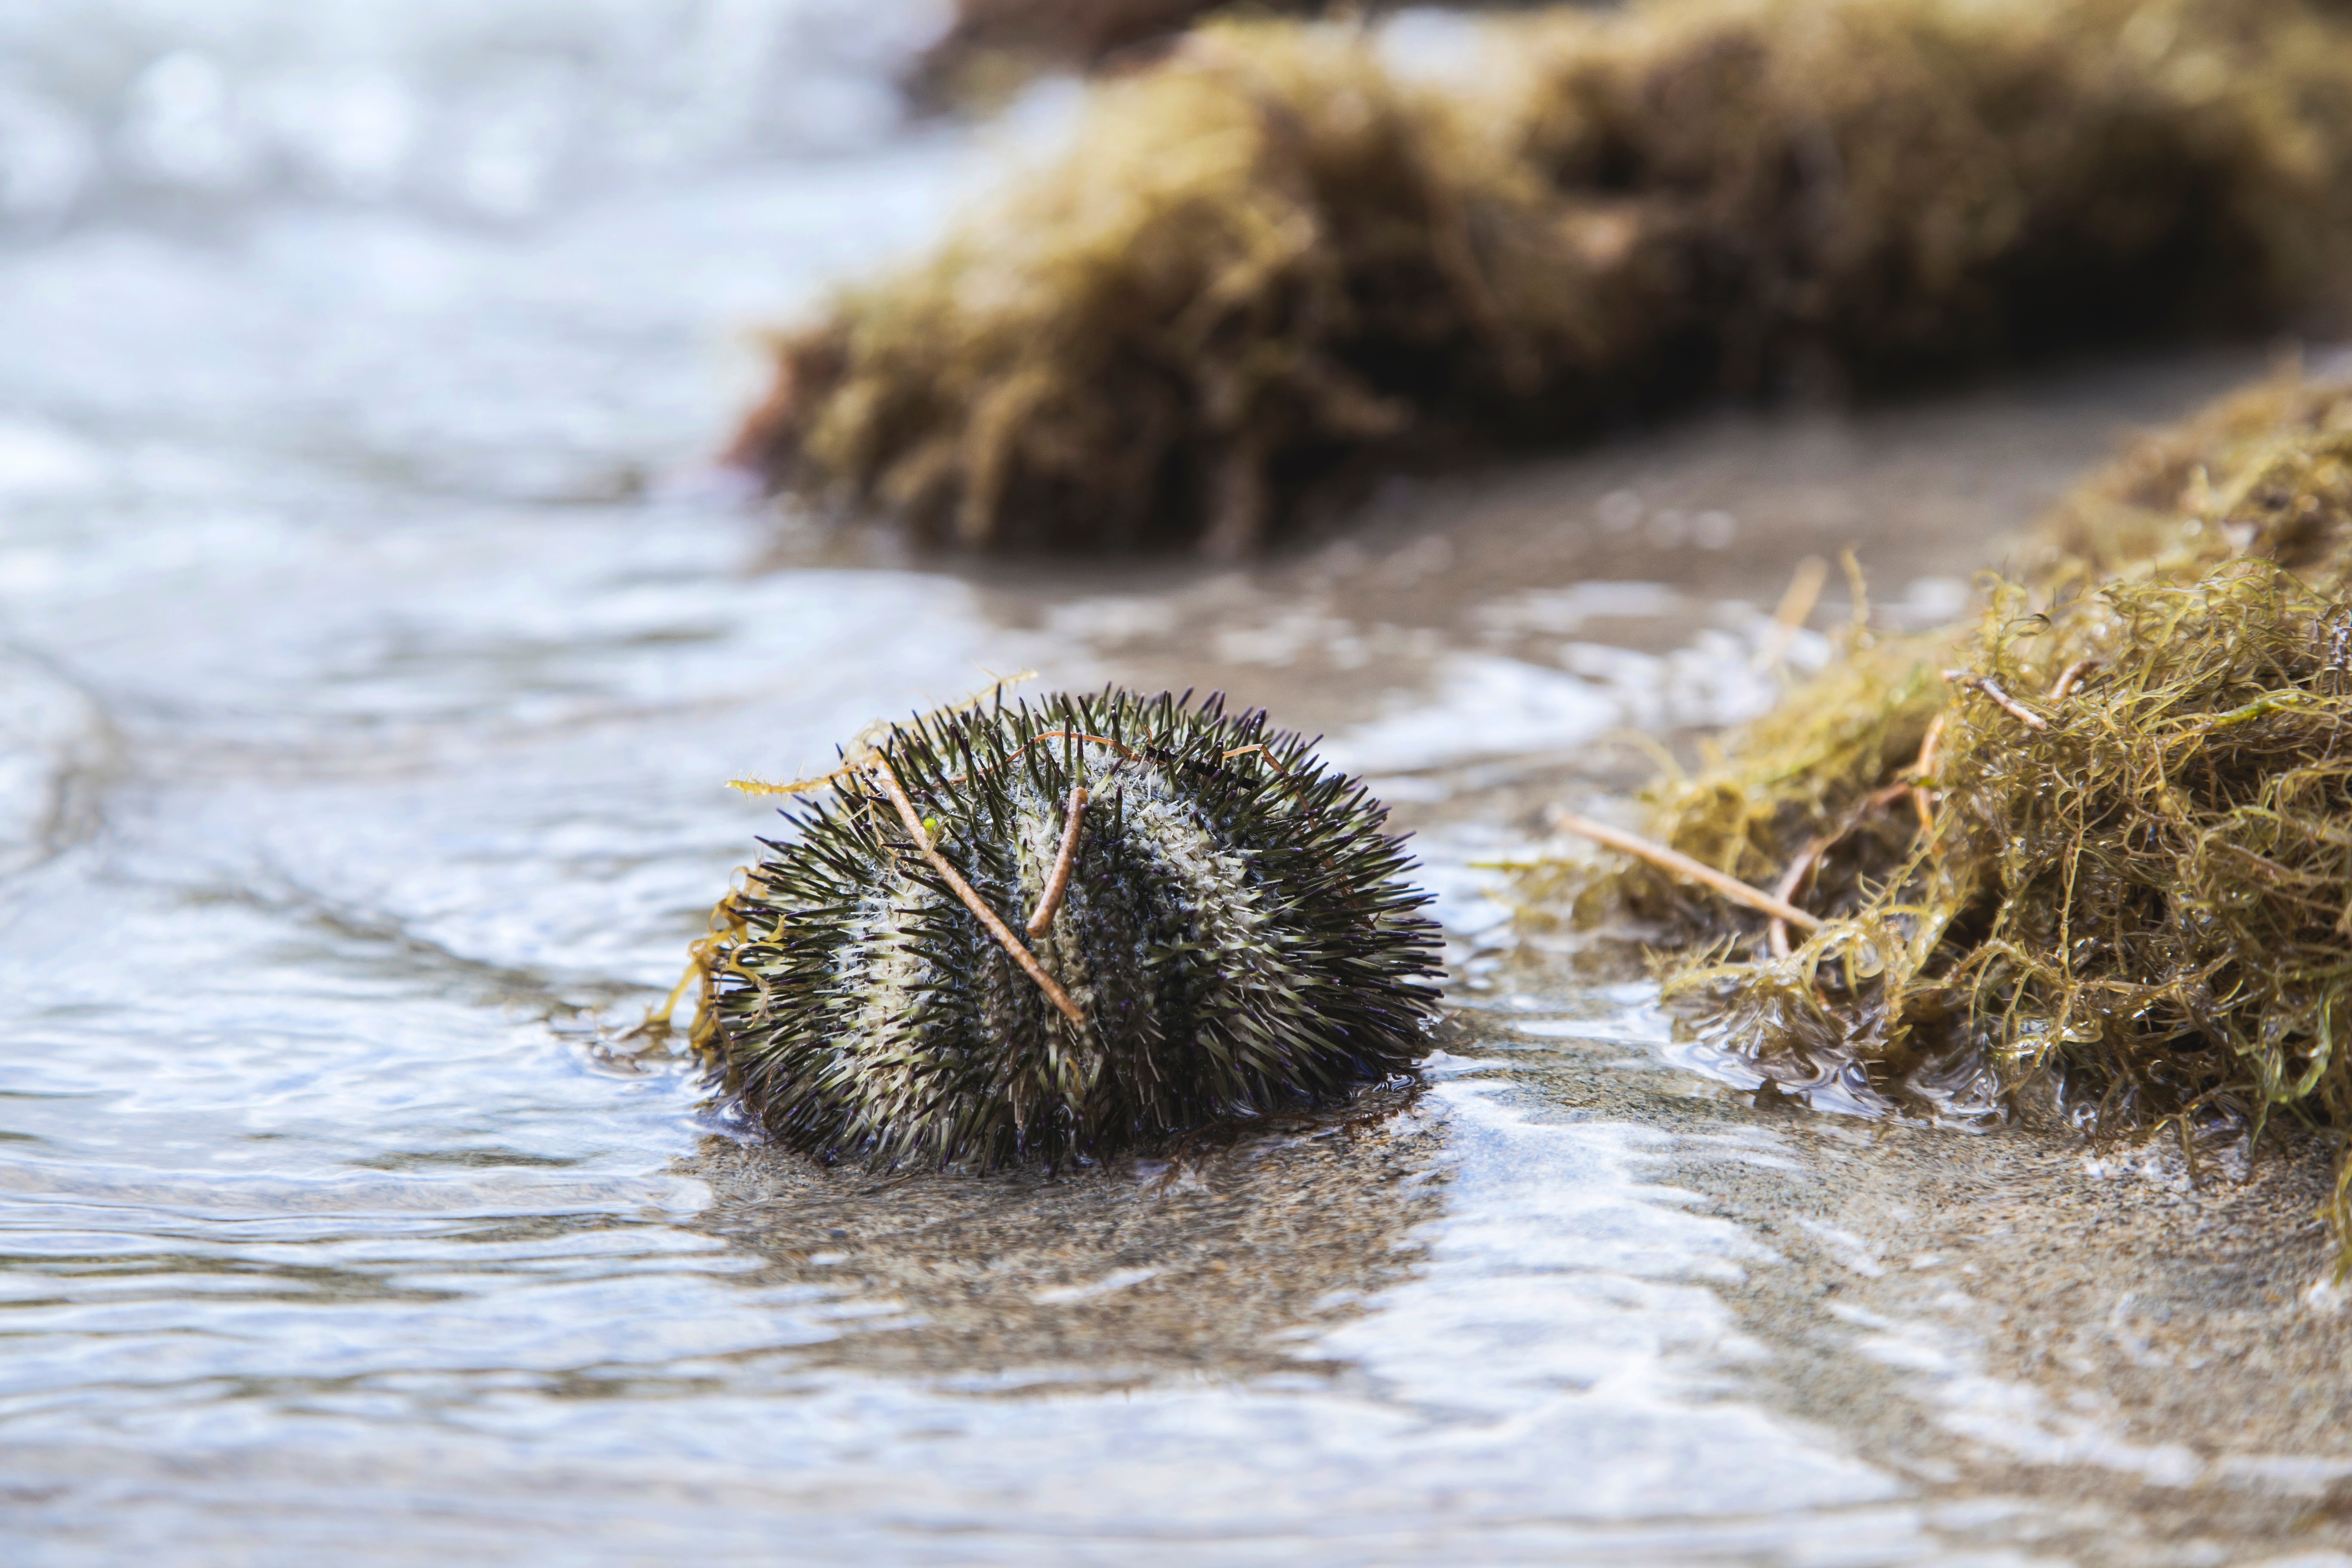
sea, water, nature, plant, flower, river, wildlife, stream, fauna